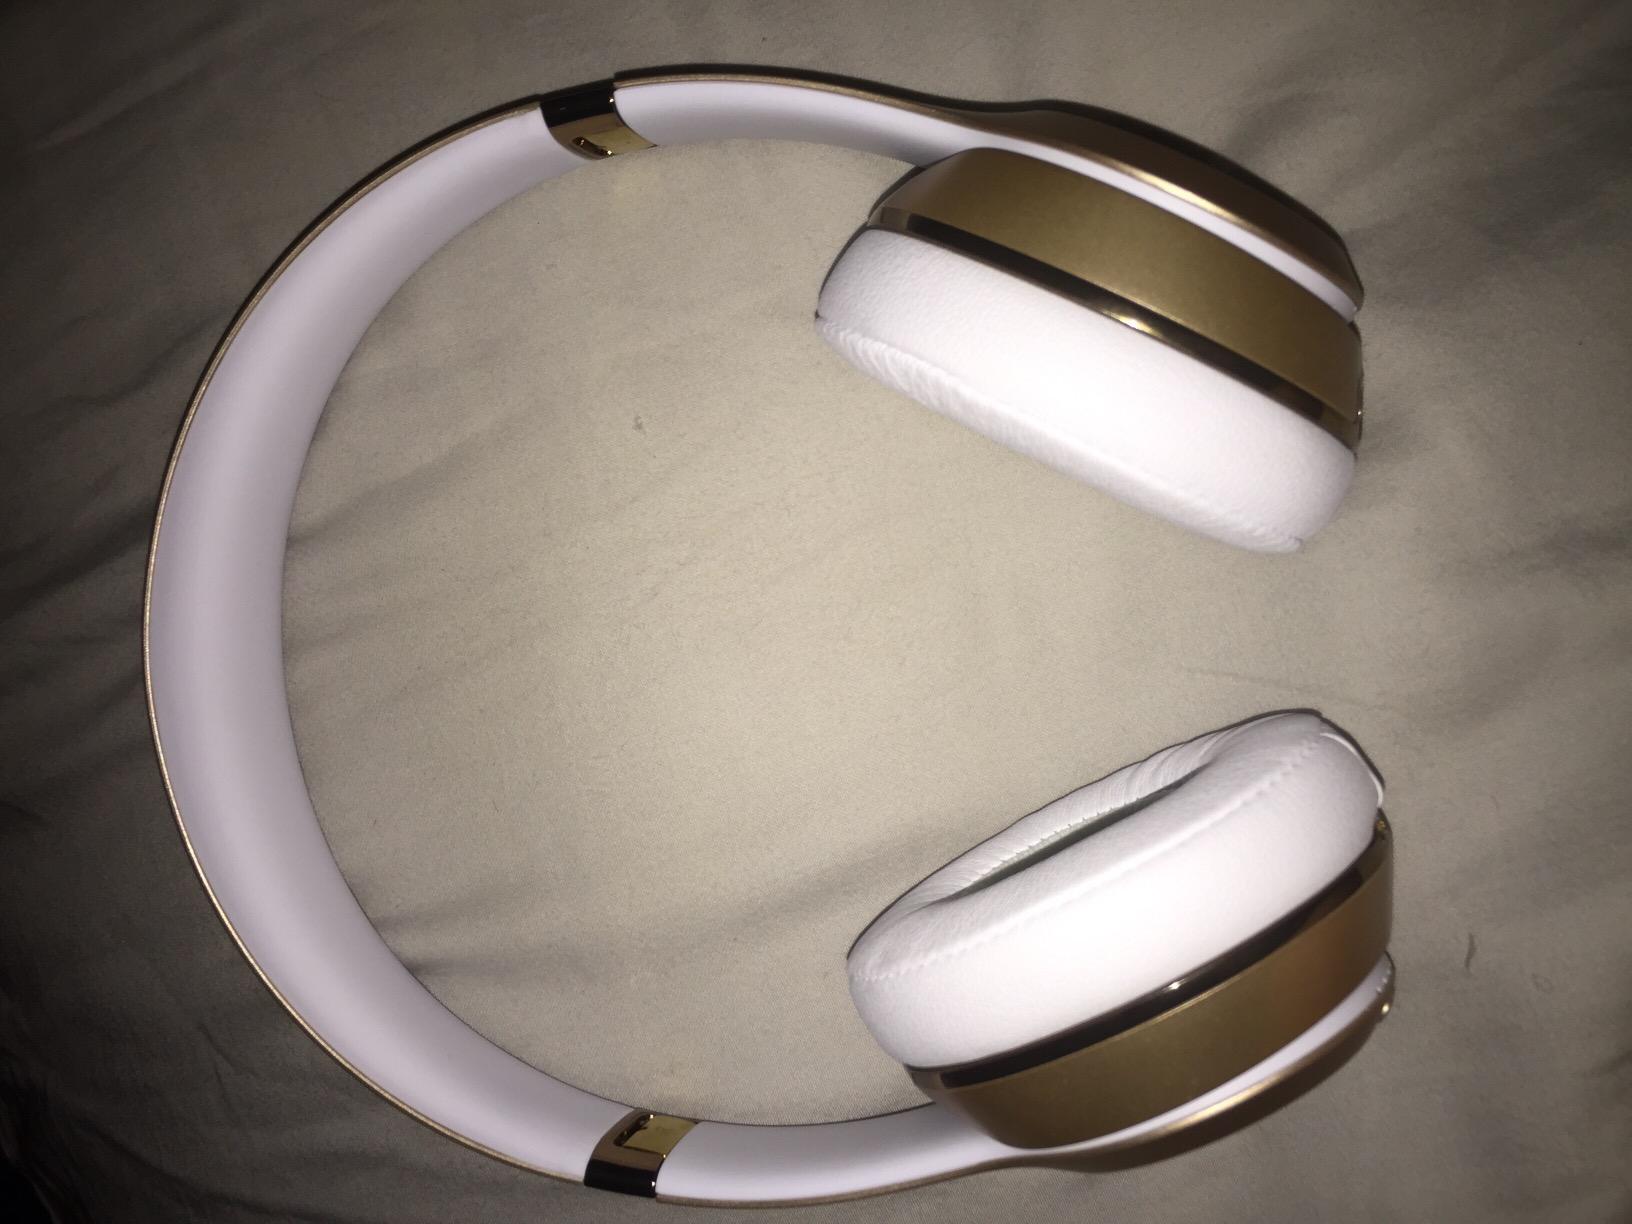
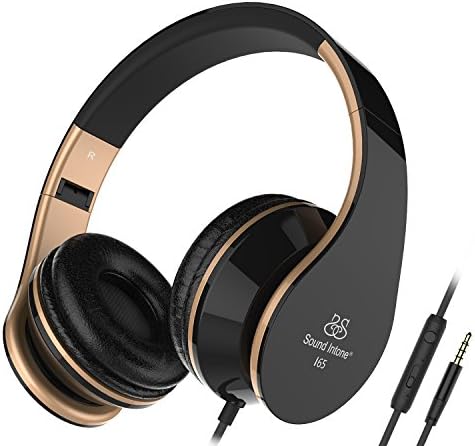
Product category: headphones
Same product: no